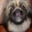
Label: dog